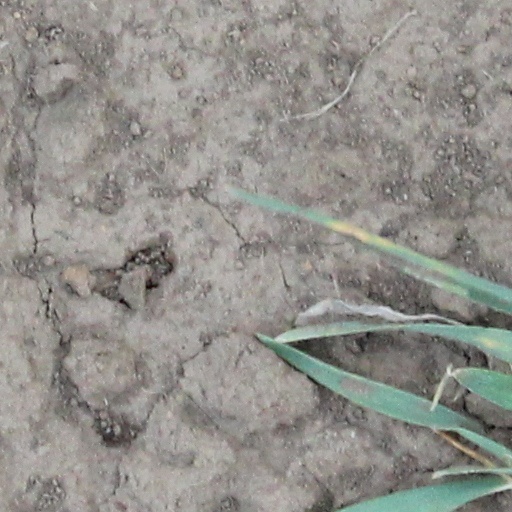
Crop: wheat